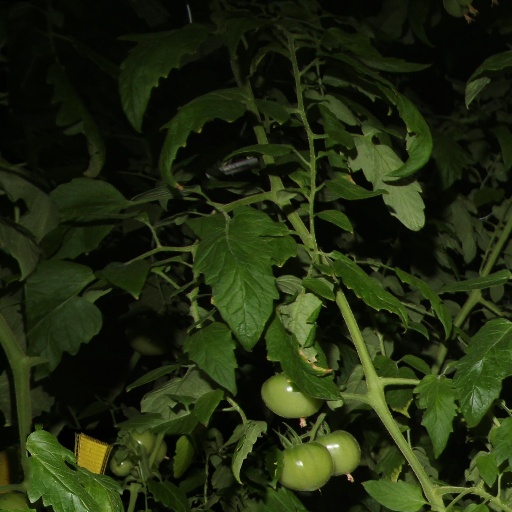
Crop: tomato